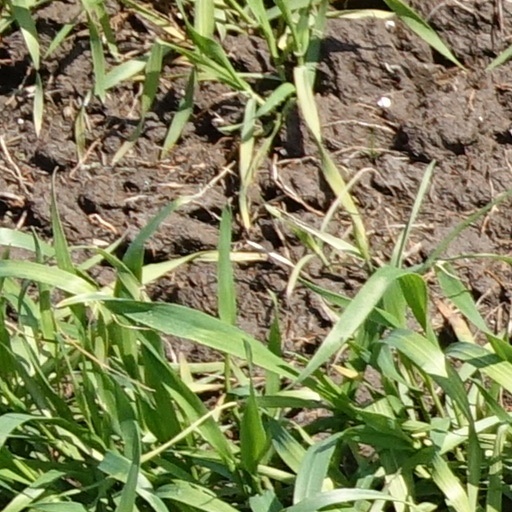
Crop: wheat